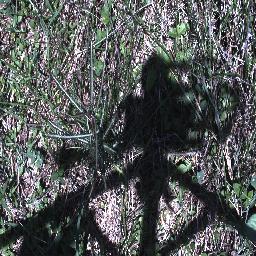
Label: parkinsonia